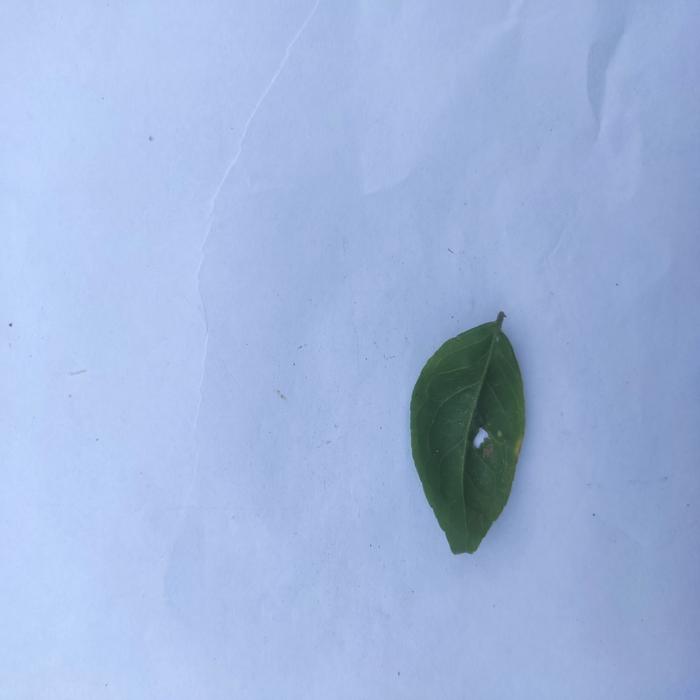
Crop: Aegle Marmelos
Leaf condition: Leaf_Curl